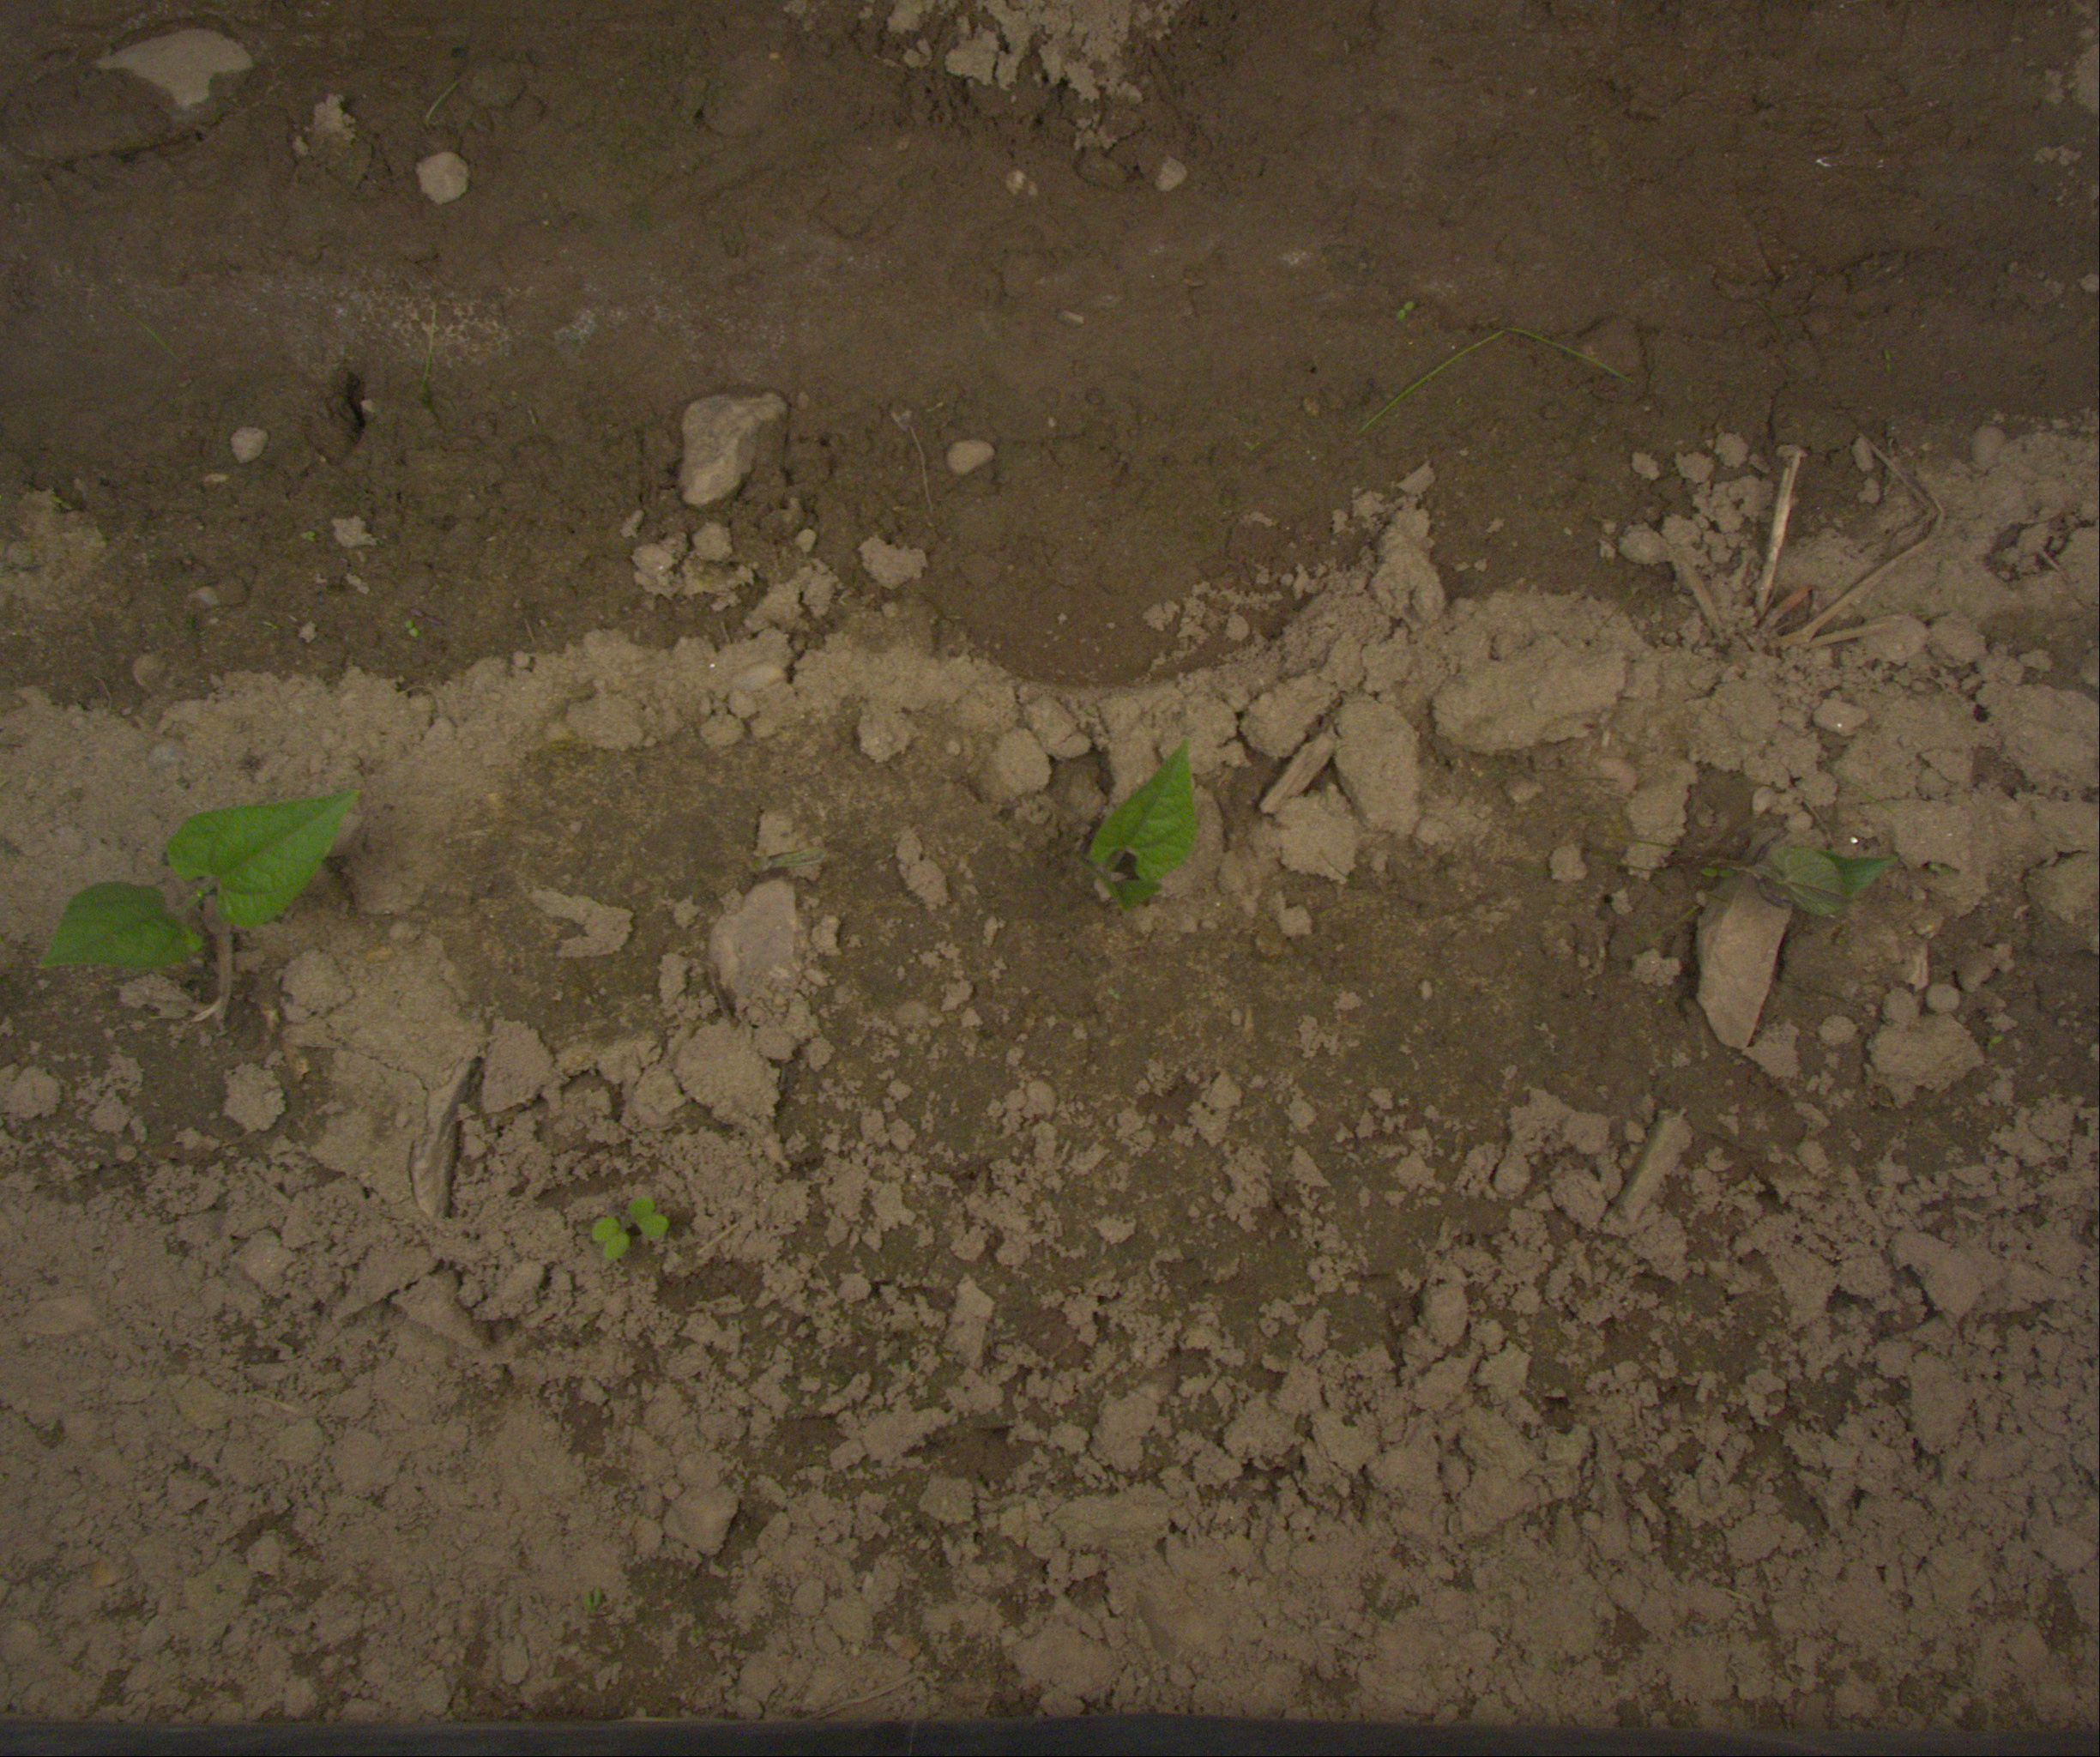
Crop: bean
Objects: bean, bean, stem_bean, stem_bean